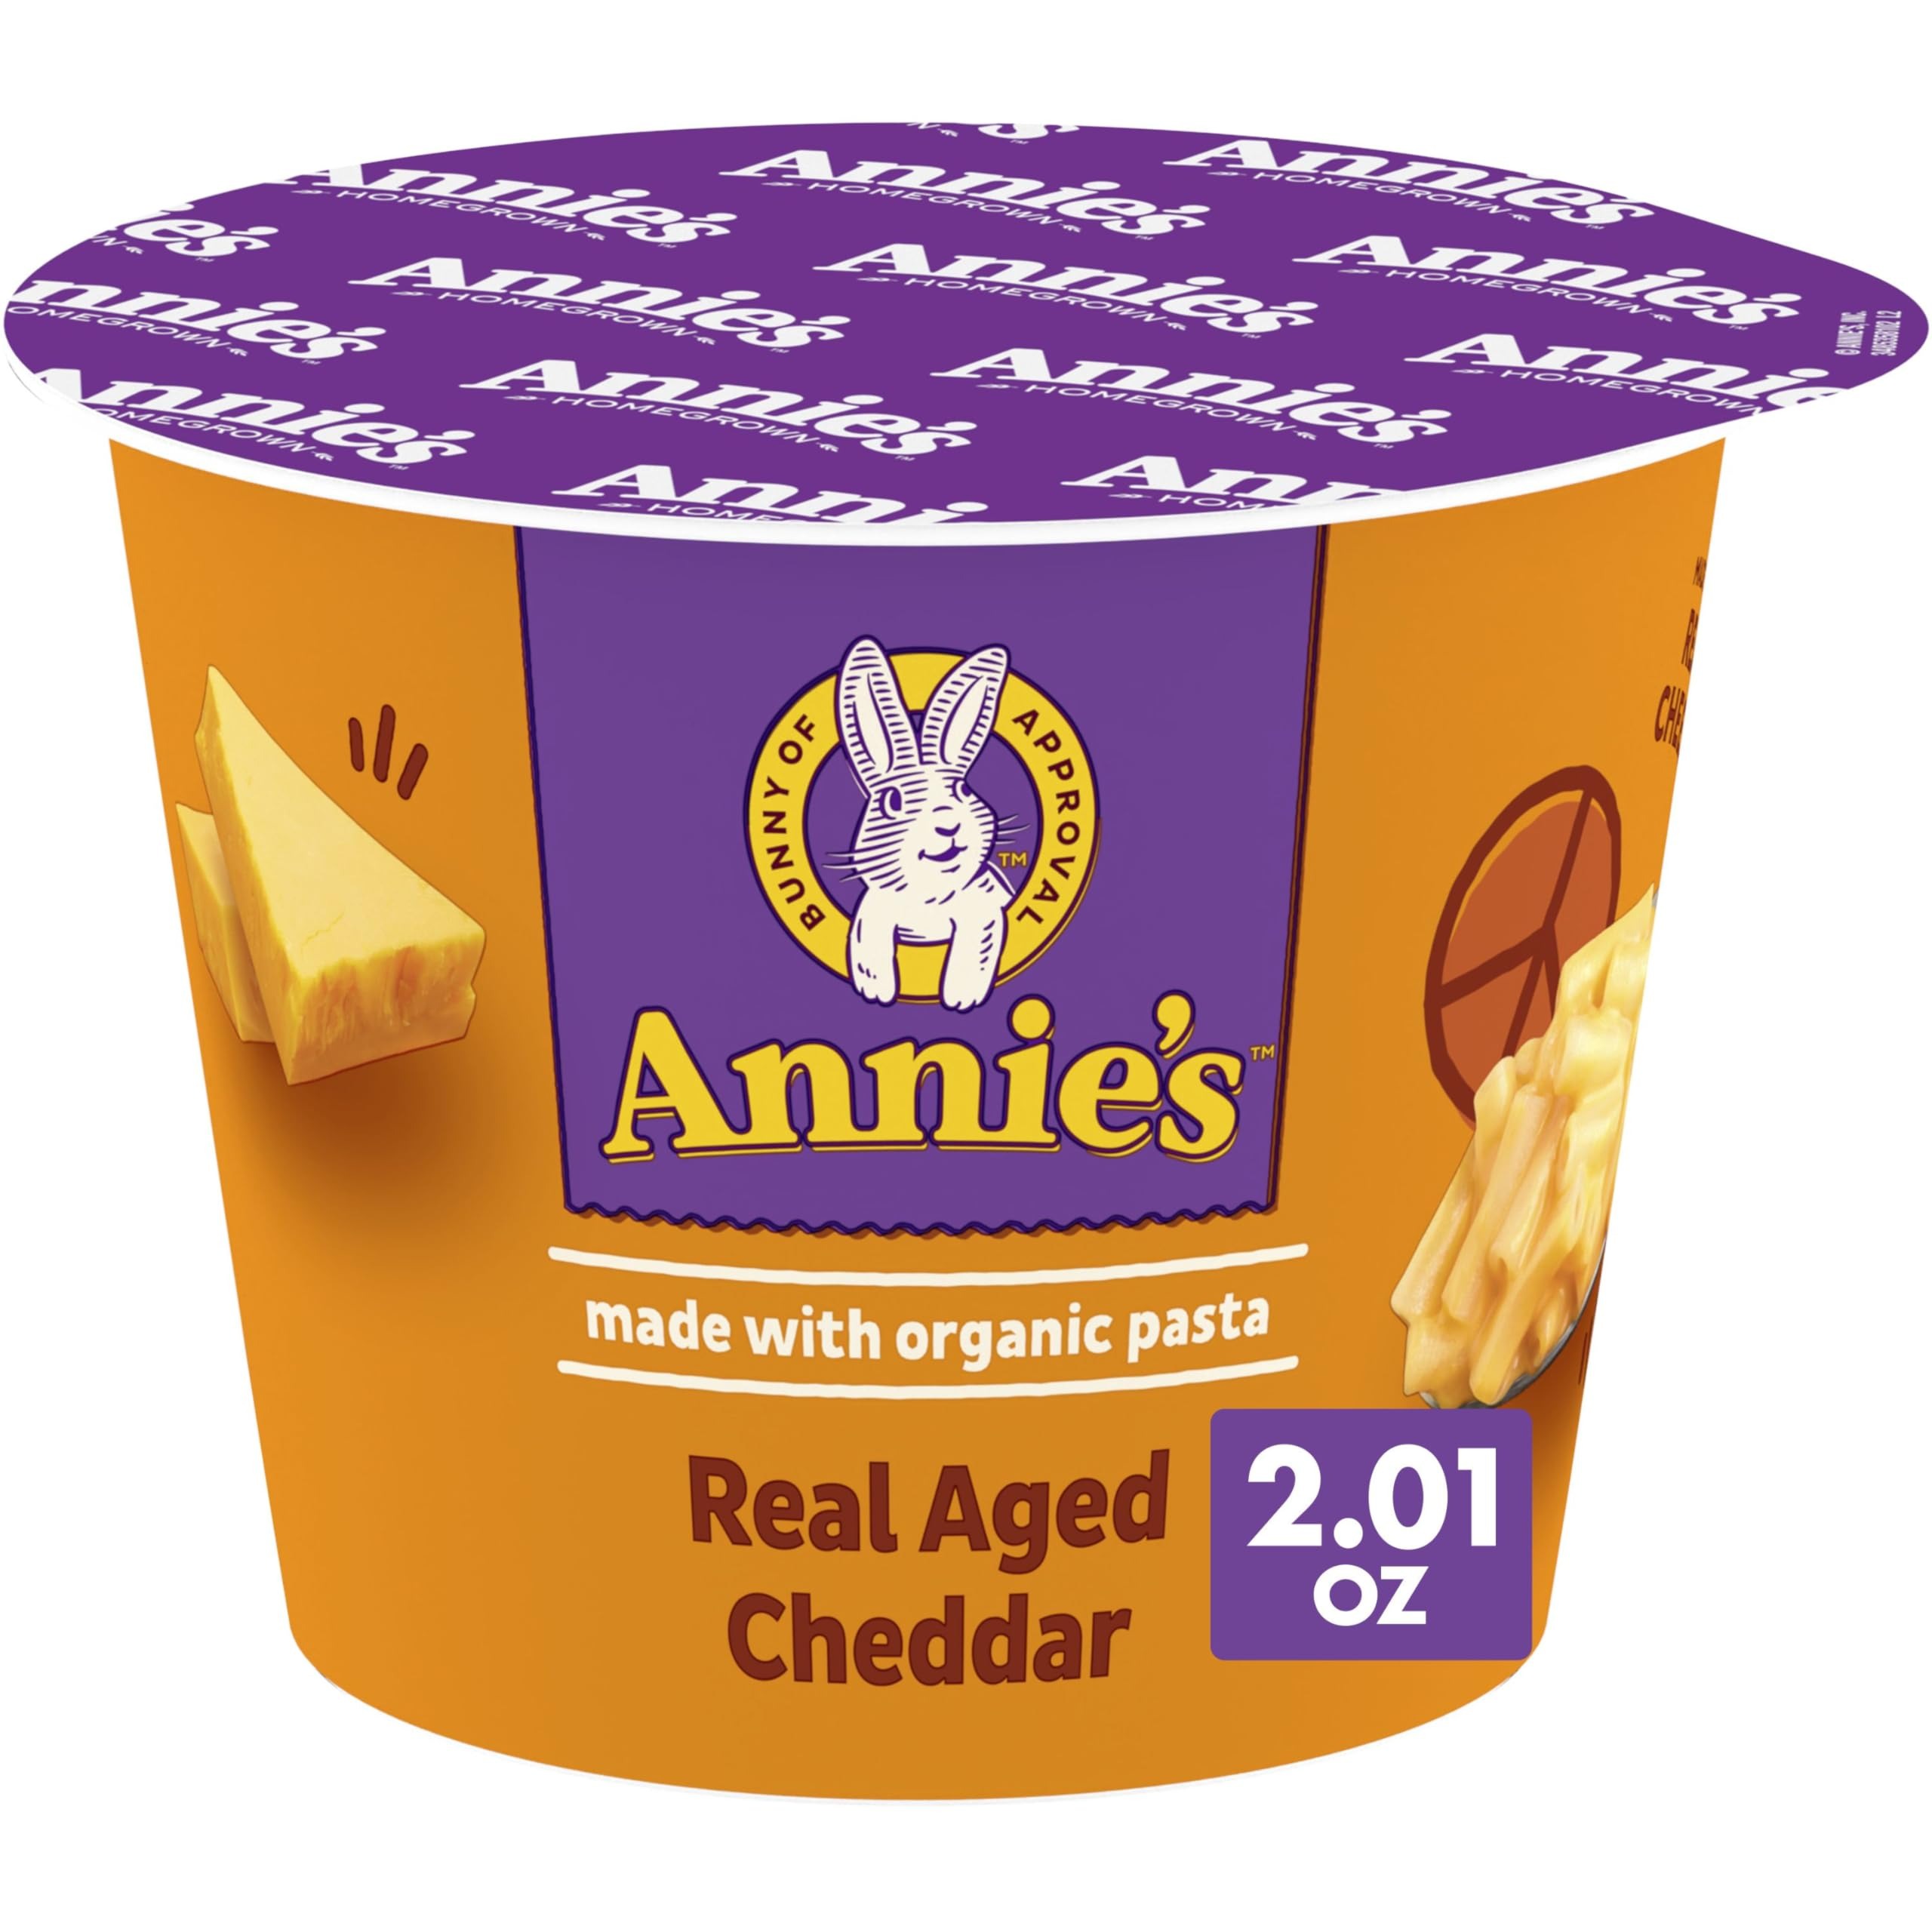
Item Name: Annie's Homegrown Real Aged Cheddar Macaroni and Cheese, 0.12 lb
Bullet Point: Made with organic pasta and made with real cheese from cows not treated with rBST
Product Description: Packaged Macaroni And Cheese
Value: 2.01
Unit: Ounce

Price: 1.5